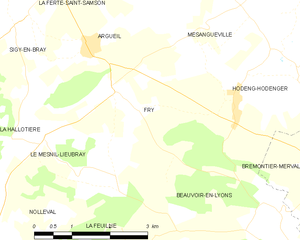
Carte des communes françaises Fry